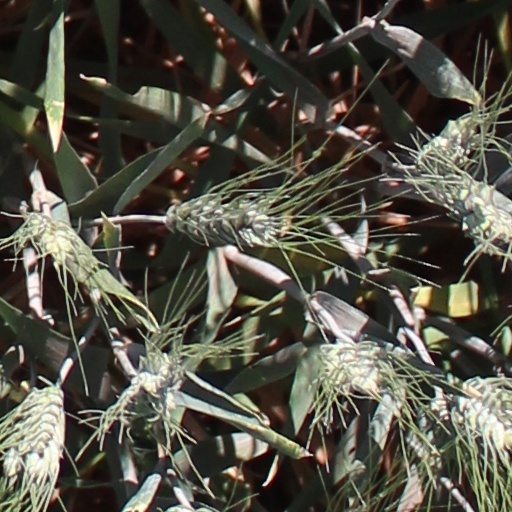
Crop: wheat